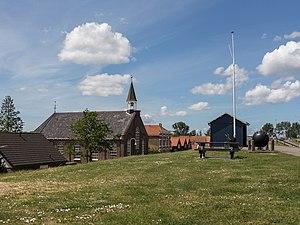
Bruinisse est un village appartenant à la commune néerlandaise de Schouwen-Duiveland, situé dans la province de la Zélande. Le 31 décembre 2008, le village comptait 4 017 habitants.